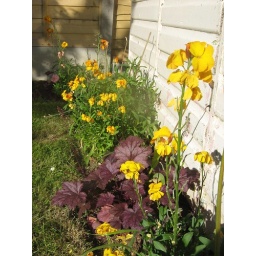
My garden has become untidy in my absence, but the wall flowers were doing nicely without me.